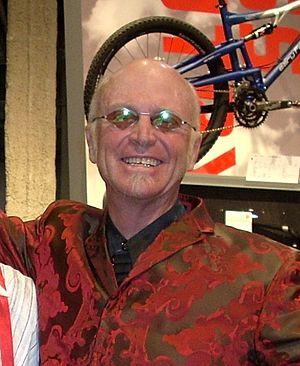
Gary Christopher Fisher est un coureur cycliste, concepteur de vélo et chef d'entreprise américain né le 5 novembre 1950 à Oakland. Il est considéré comme l'un des inventeurs du vélo tout terrain dans les années 1970. Il fonde sa société et sa propre marque de VTT, Fisher MountainBikes en 1983, qui devient une marque de Trek Bicycle Corporation en 1993.